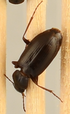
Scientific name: Calathus advena
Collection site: Niwot Ridge Mountain Research Station Site (NIWO), plot NIWO_007